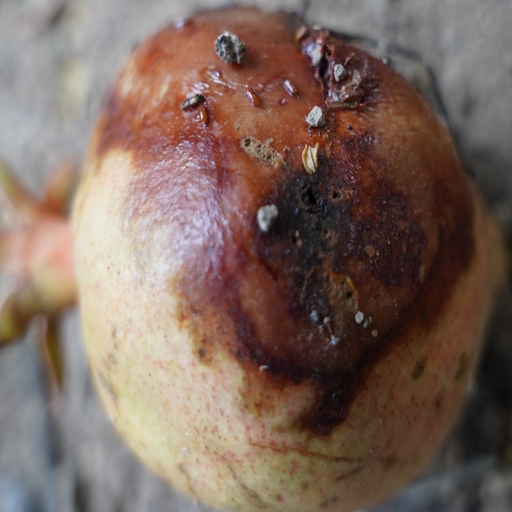
Label: Ectomyelois ceratoniae